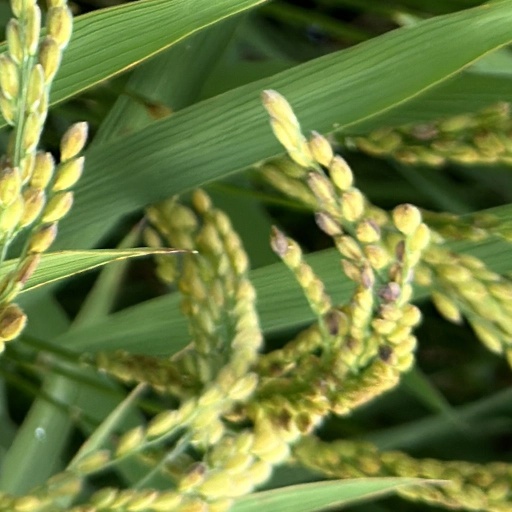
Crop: rice